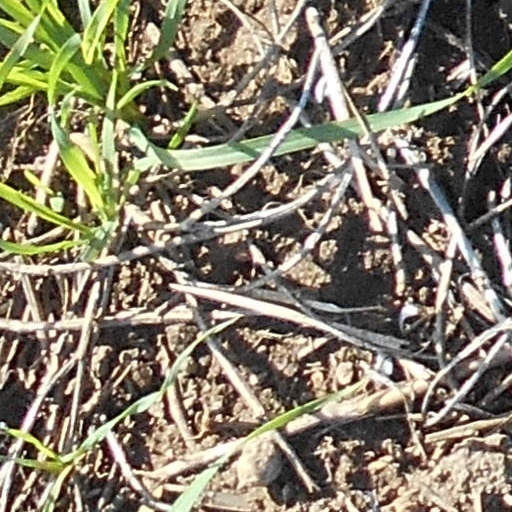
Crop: wheat